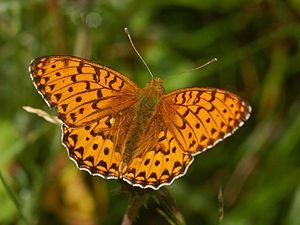
Le Grand nacré est une espèce paléarctique de lépidoptères de la famille des Nymphalidae et de la sous-famille des Heliconiinae.